HMS B11

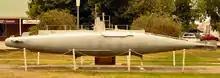
A scale model of "B11" in Holbrook, NSW

Lt. Holbrook was awarded the Victoria Cross, the first for service in a submarine, his First Lieutenant, Sydney Winn, was awarded the Distinguished Service Order, and every member of the crew was awarded the Distinguished Service Medal. On 24 July 1916 the Prize court decided that the submarine's company was entitled to prize money for the sinking of "Mesûdiye", and an award of £3,500 was made, of which Holbrook received £601 10s 2d, Winn £481 4s 2d, chief petty officers £240 12s 1d, and seamen £120 6s 1d. This represented three years' pay for a seaman. On 24 August 1915 the town of Germanton in New South Wales, Australia, was renamed "Holbrook" in his honour and a replica of "B11" can be seen there.